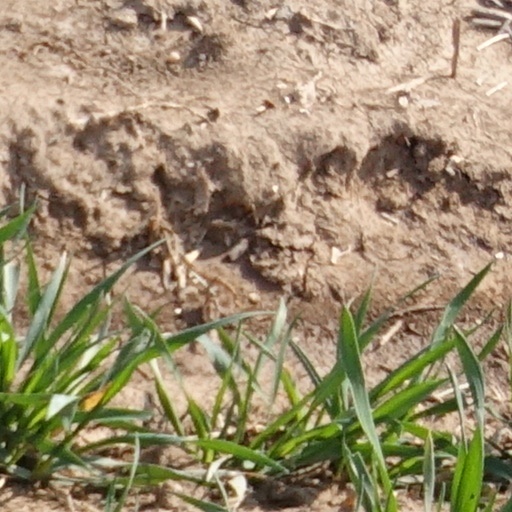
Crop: wheat